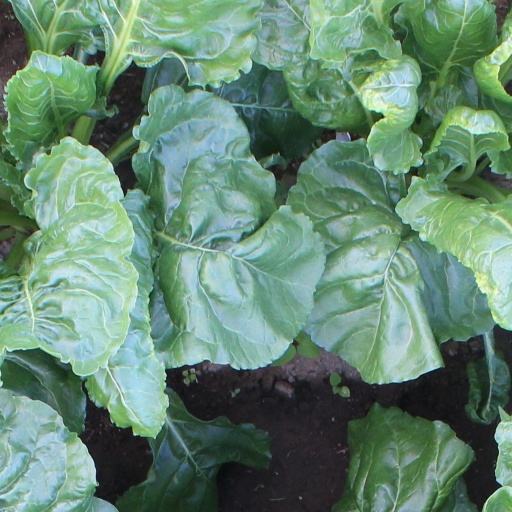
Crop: sugar beet